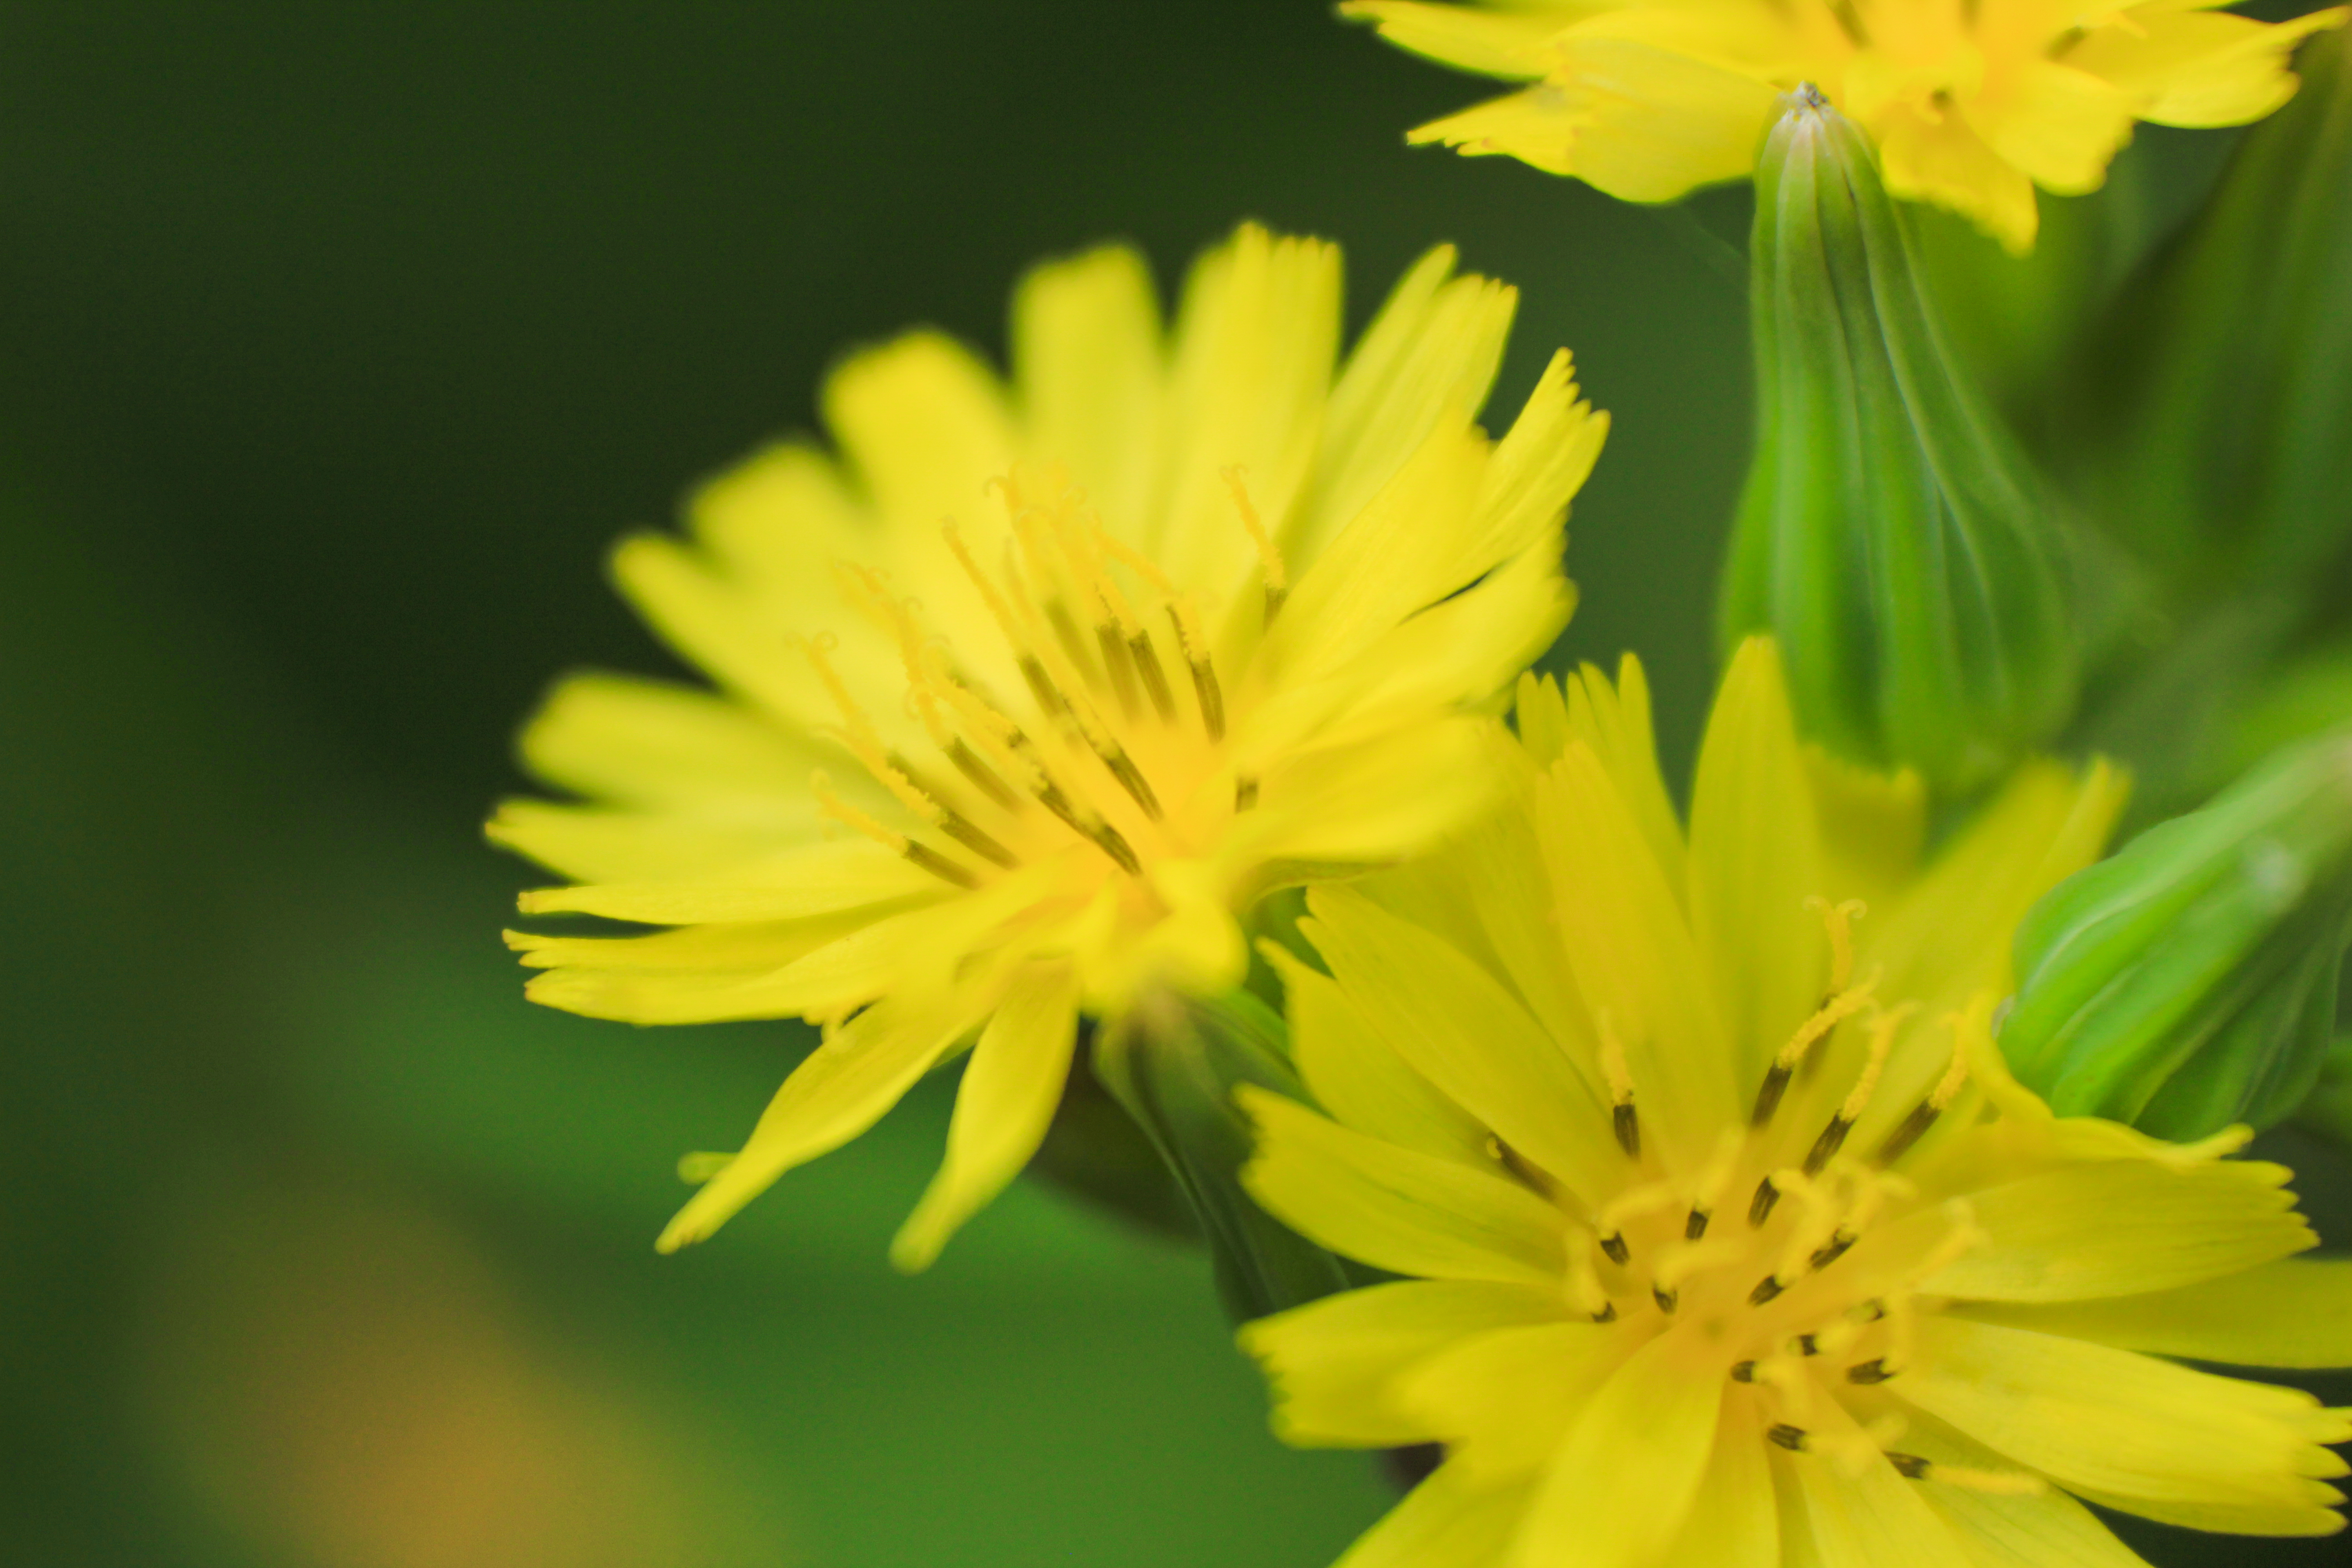
nature, blossom, plant, photography, meadow, dandelion, flower, petal, bloom, green, botany, yellow, flora, wildflower, flowers, close up, petals, nectar, macro photography, flowering plant, daisy family, hd wallpaper, plant stem, land plant